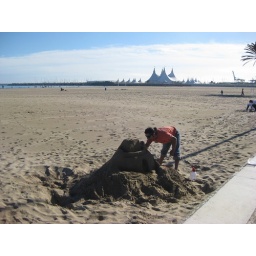
castle in a sand